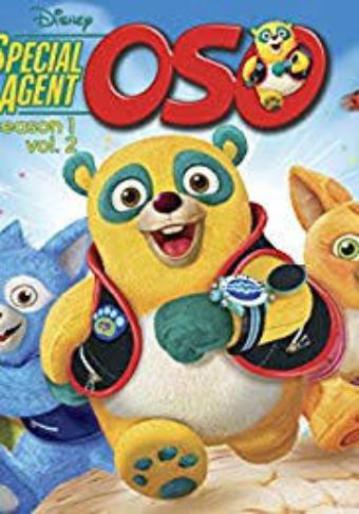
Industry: Leisure